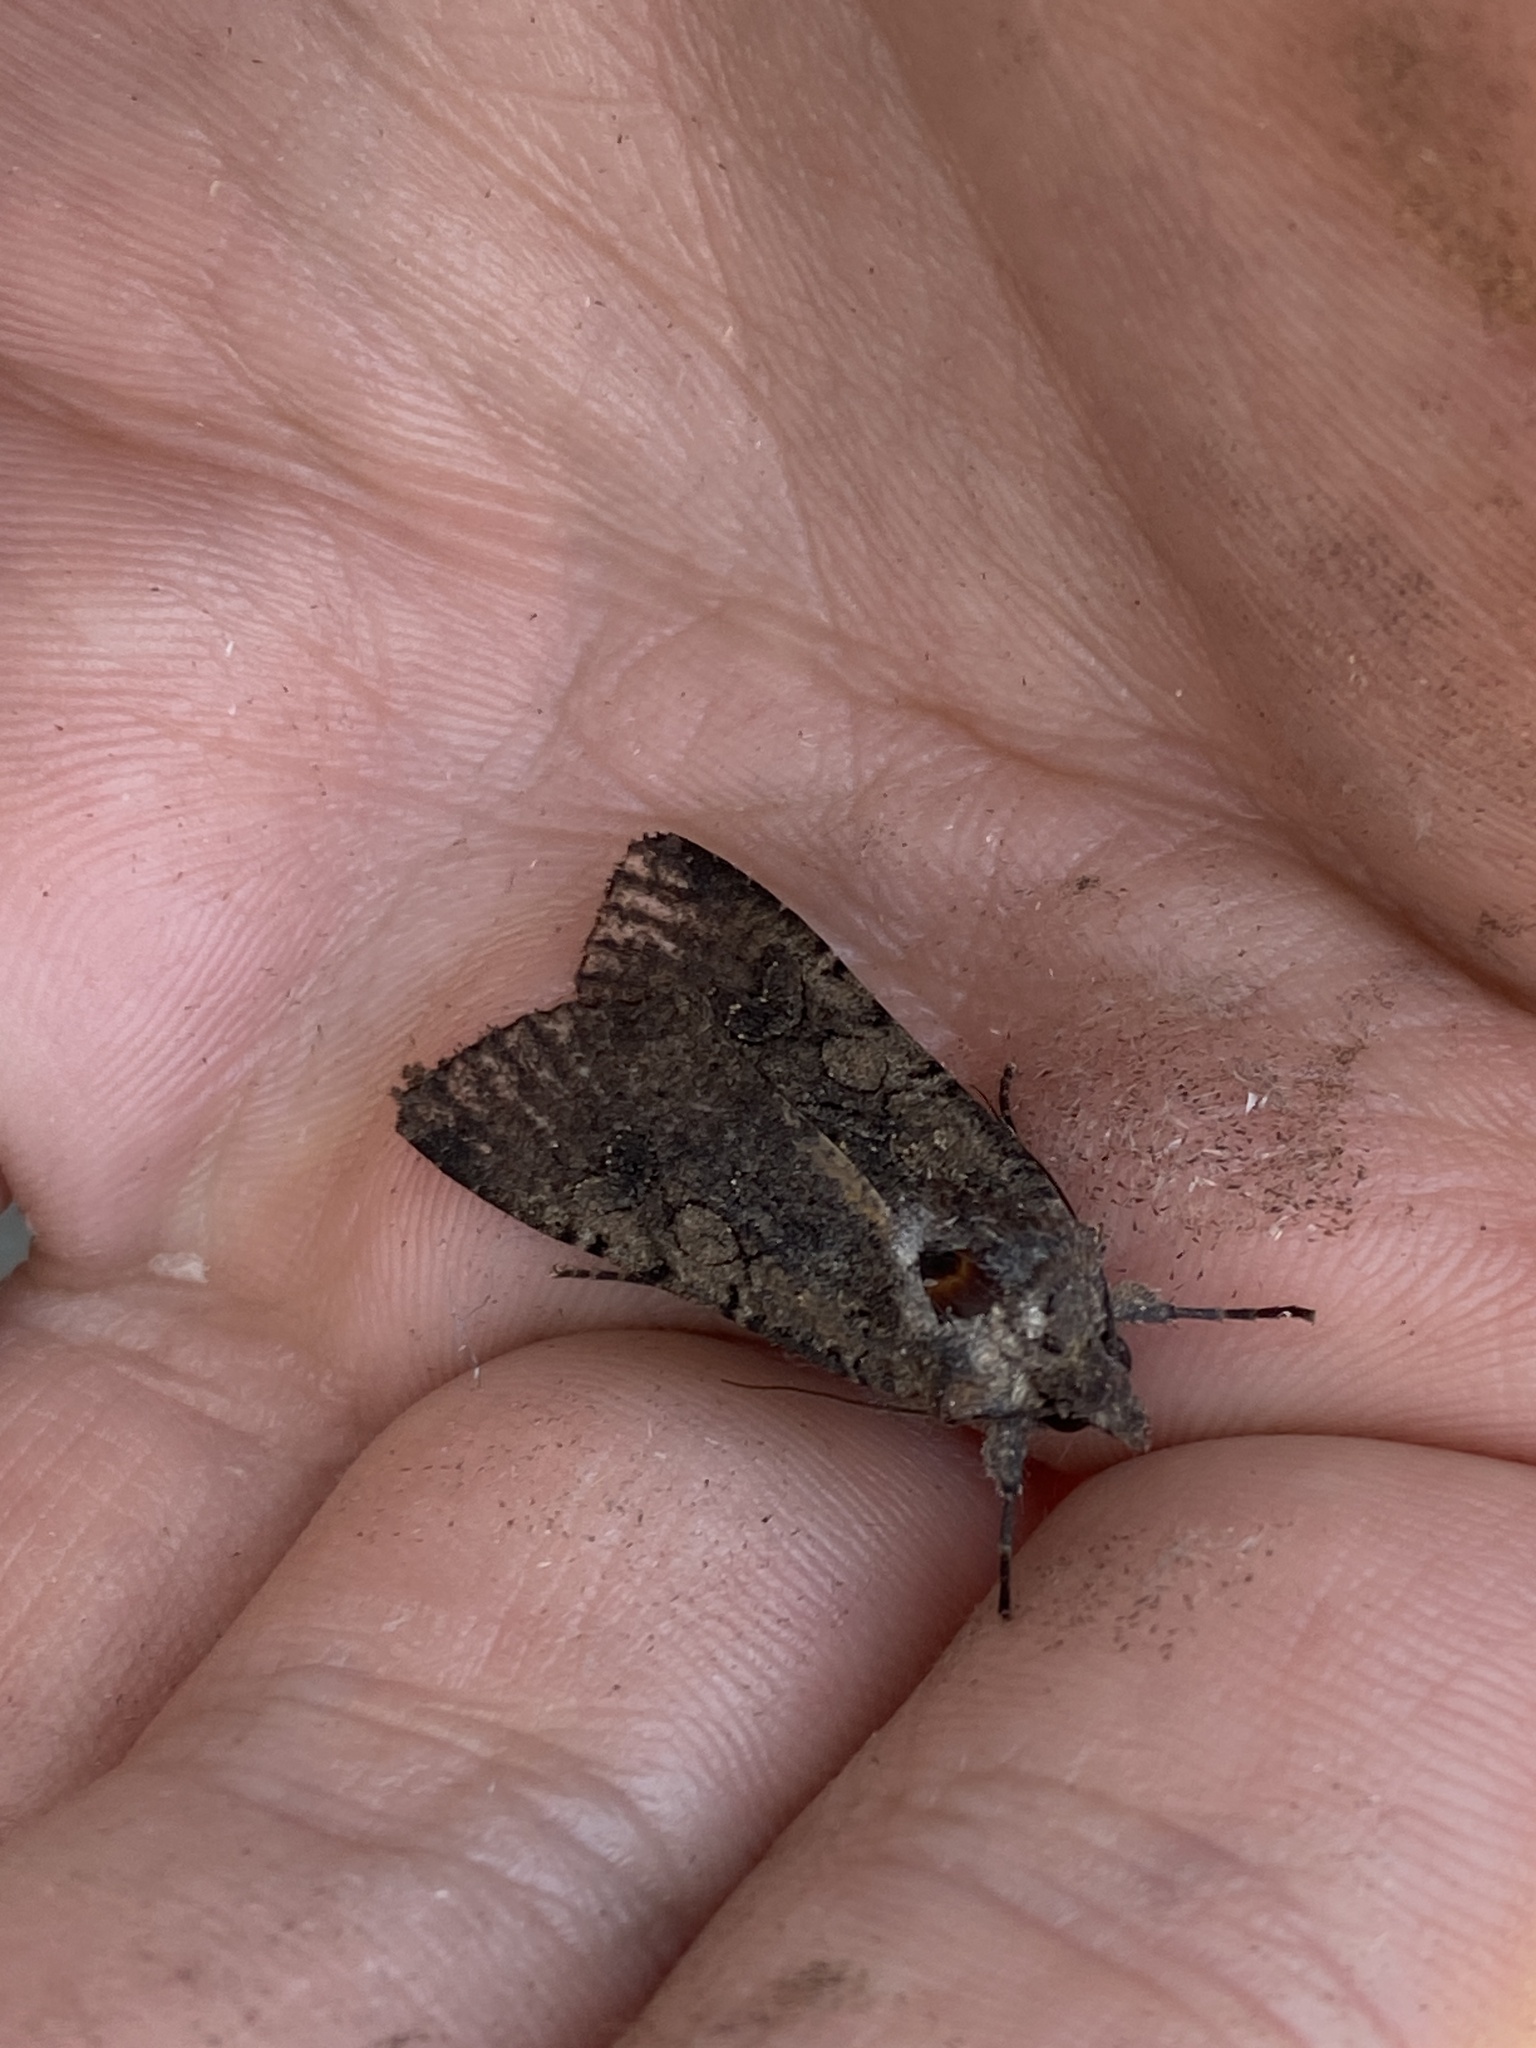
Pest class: cutworms